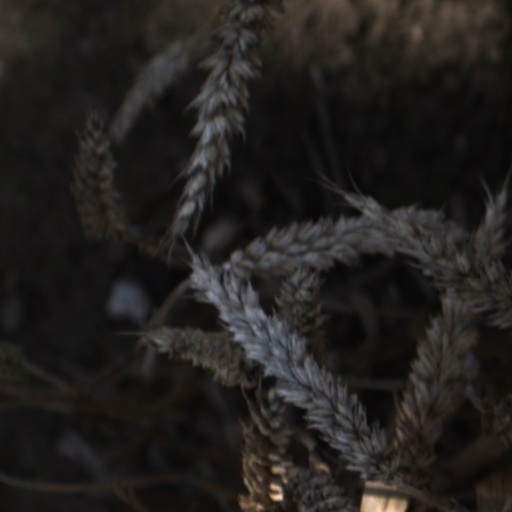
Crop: wheat